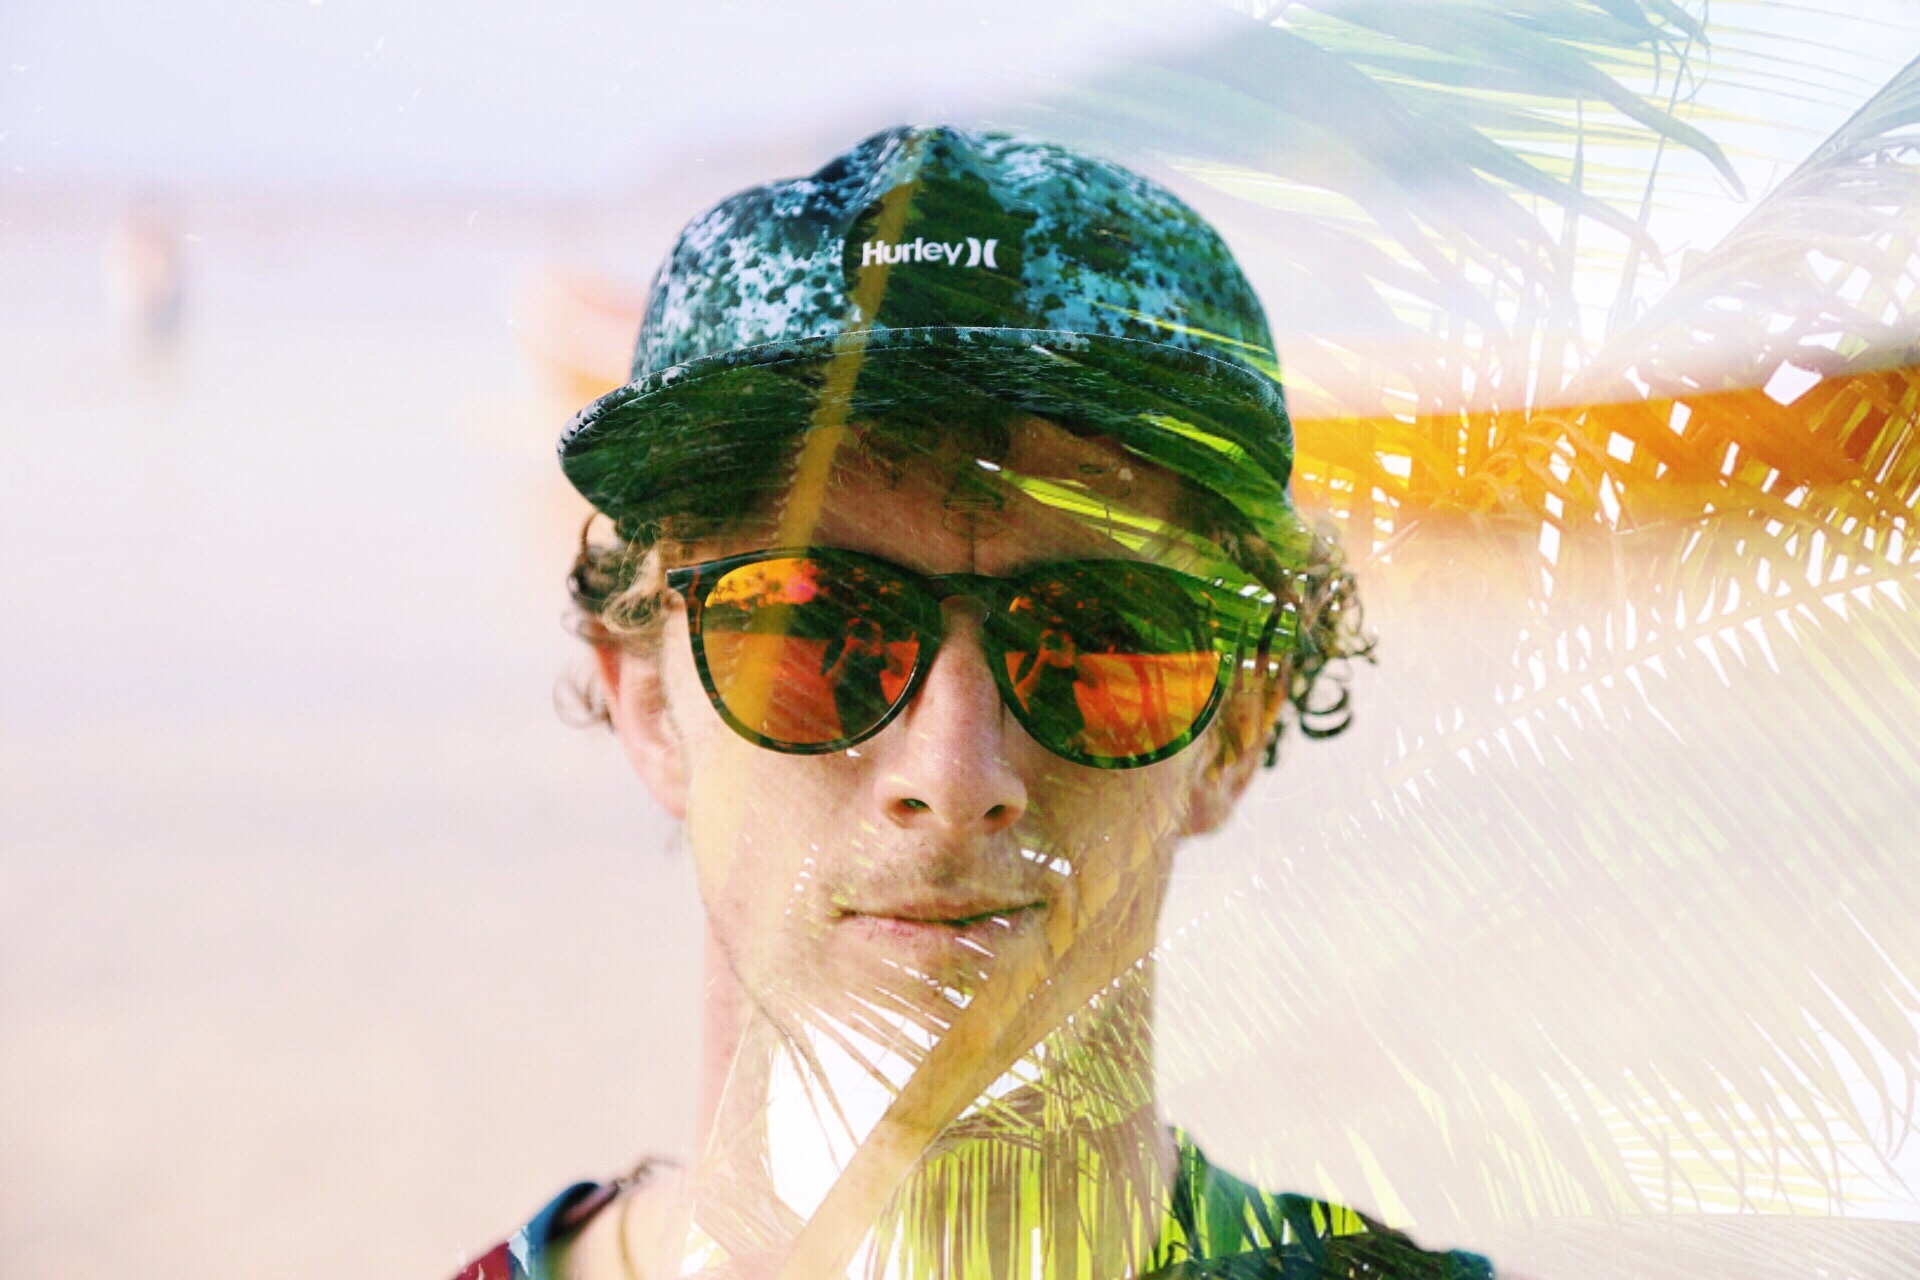
photography, spring, green, color, fashion, season, fun, sunglasses, glasses, beauty